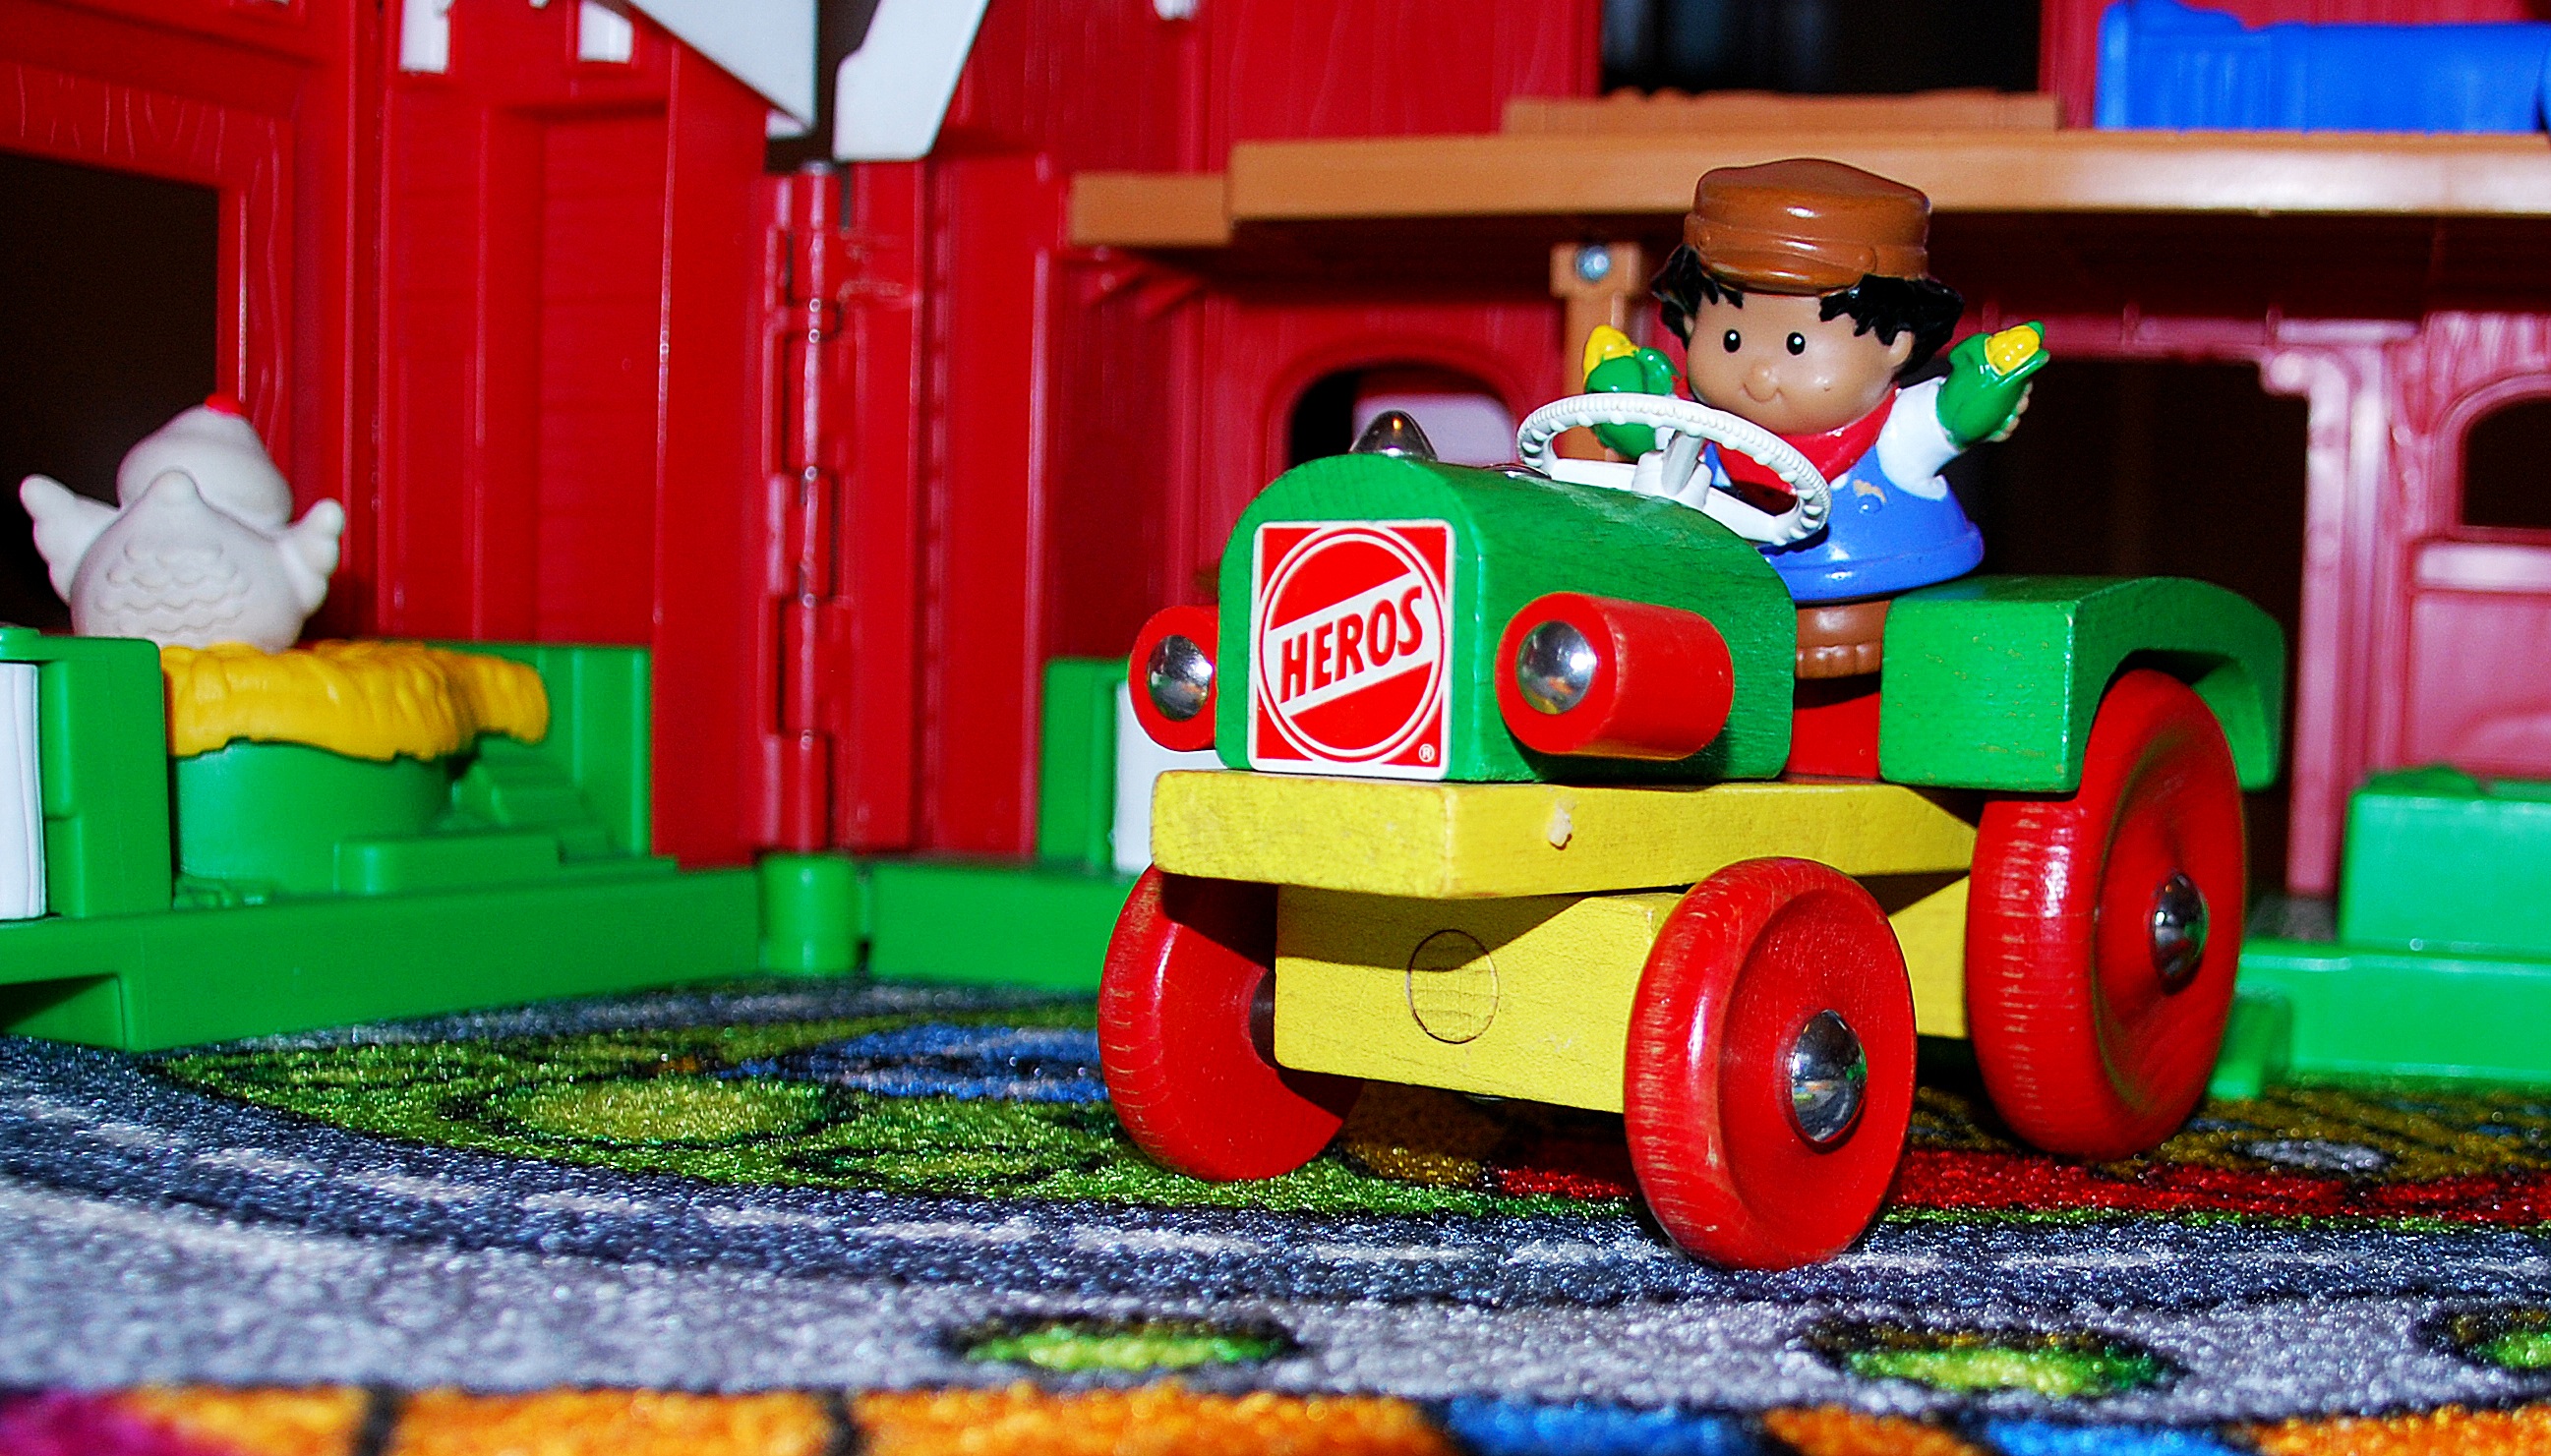
tractor, farm, game, play, plastic, boy, kid, cute, red, color, room, colorful, agriculture, toy, playful, farmer, fun, playground, toddler, toys, toy car, kid room, play toys